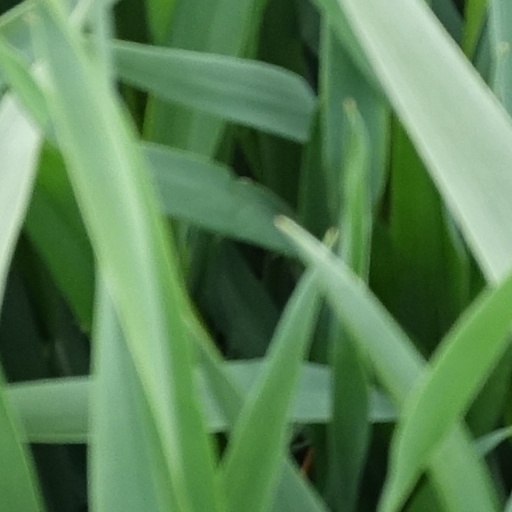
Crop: wheat